Westinghouse Sign

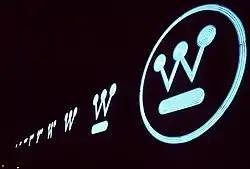

The Westinghouse Sign was the first computer-controlled sign in the United States. Located in Pittsburgh, Pennsylvania, the large animated display advertised the Westinghouse Electric Company, and was best known for the seemingly endless number of combinations in which its individual elements could be illuminated. The sign was removed in 1998 when the building on which it was mounted was demolished to make way for the construction of PNC Park.